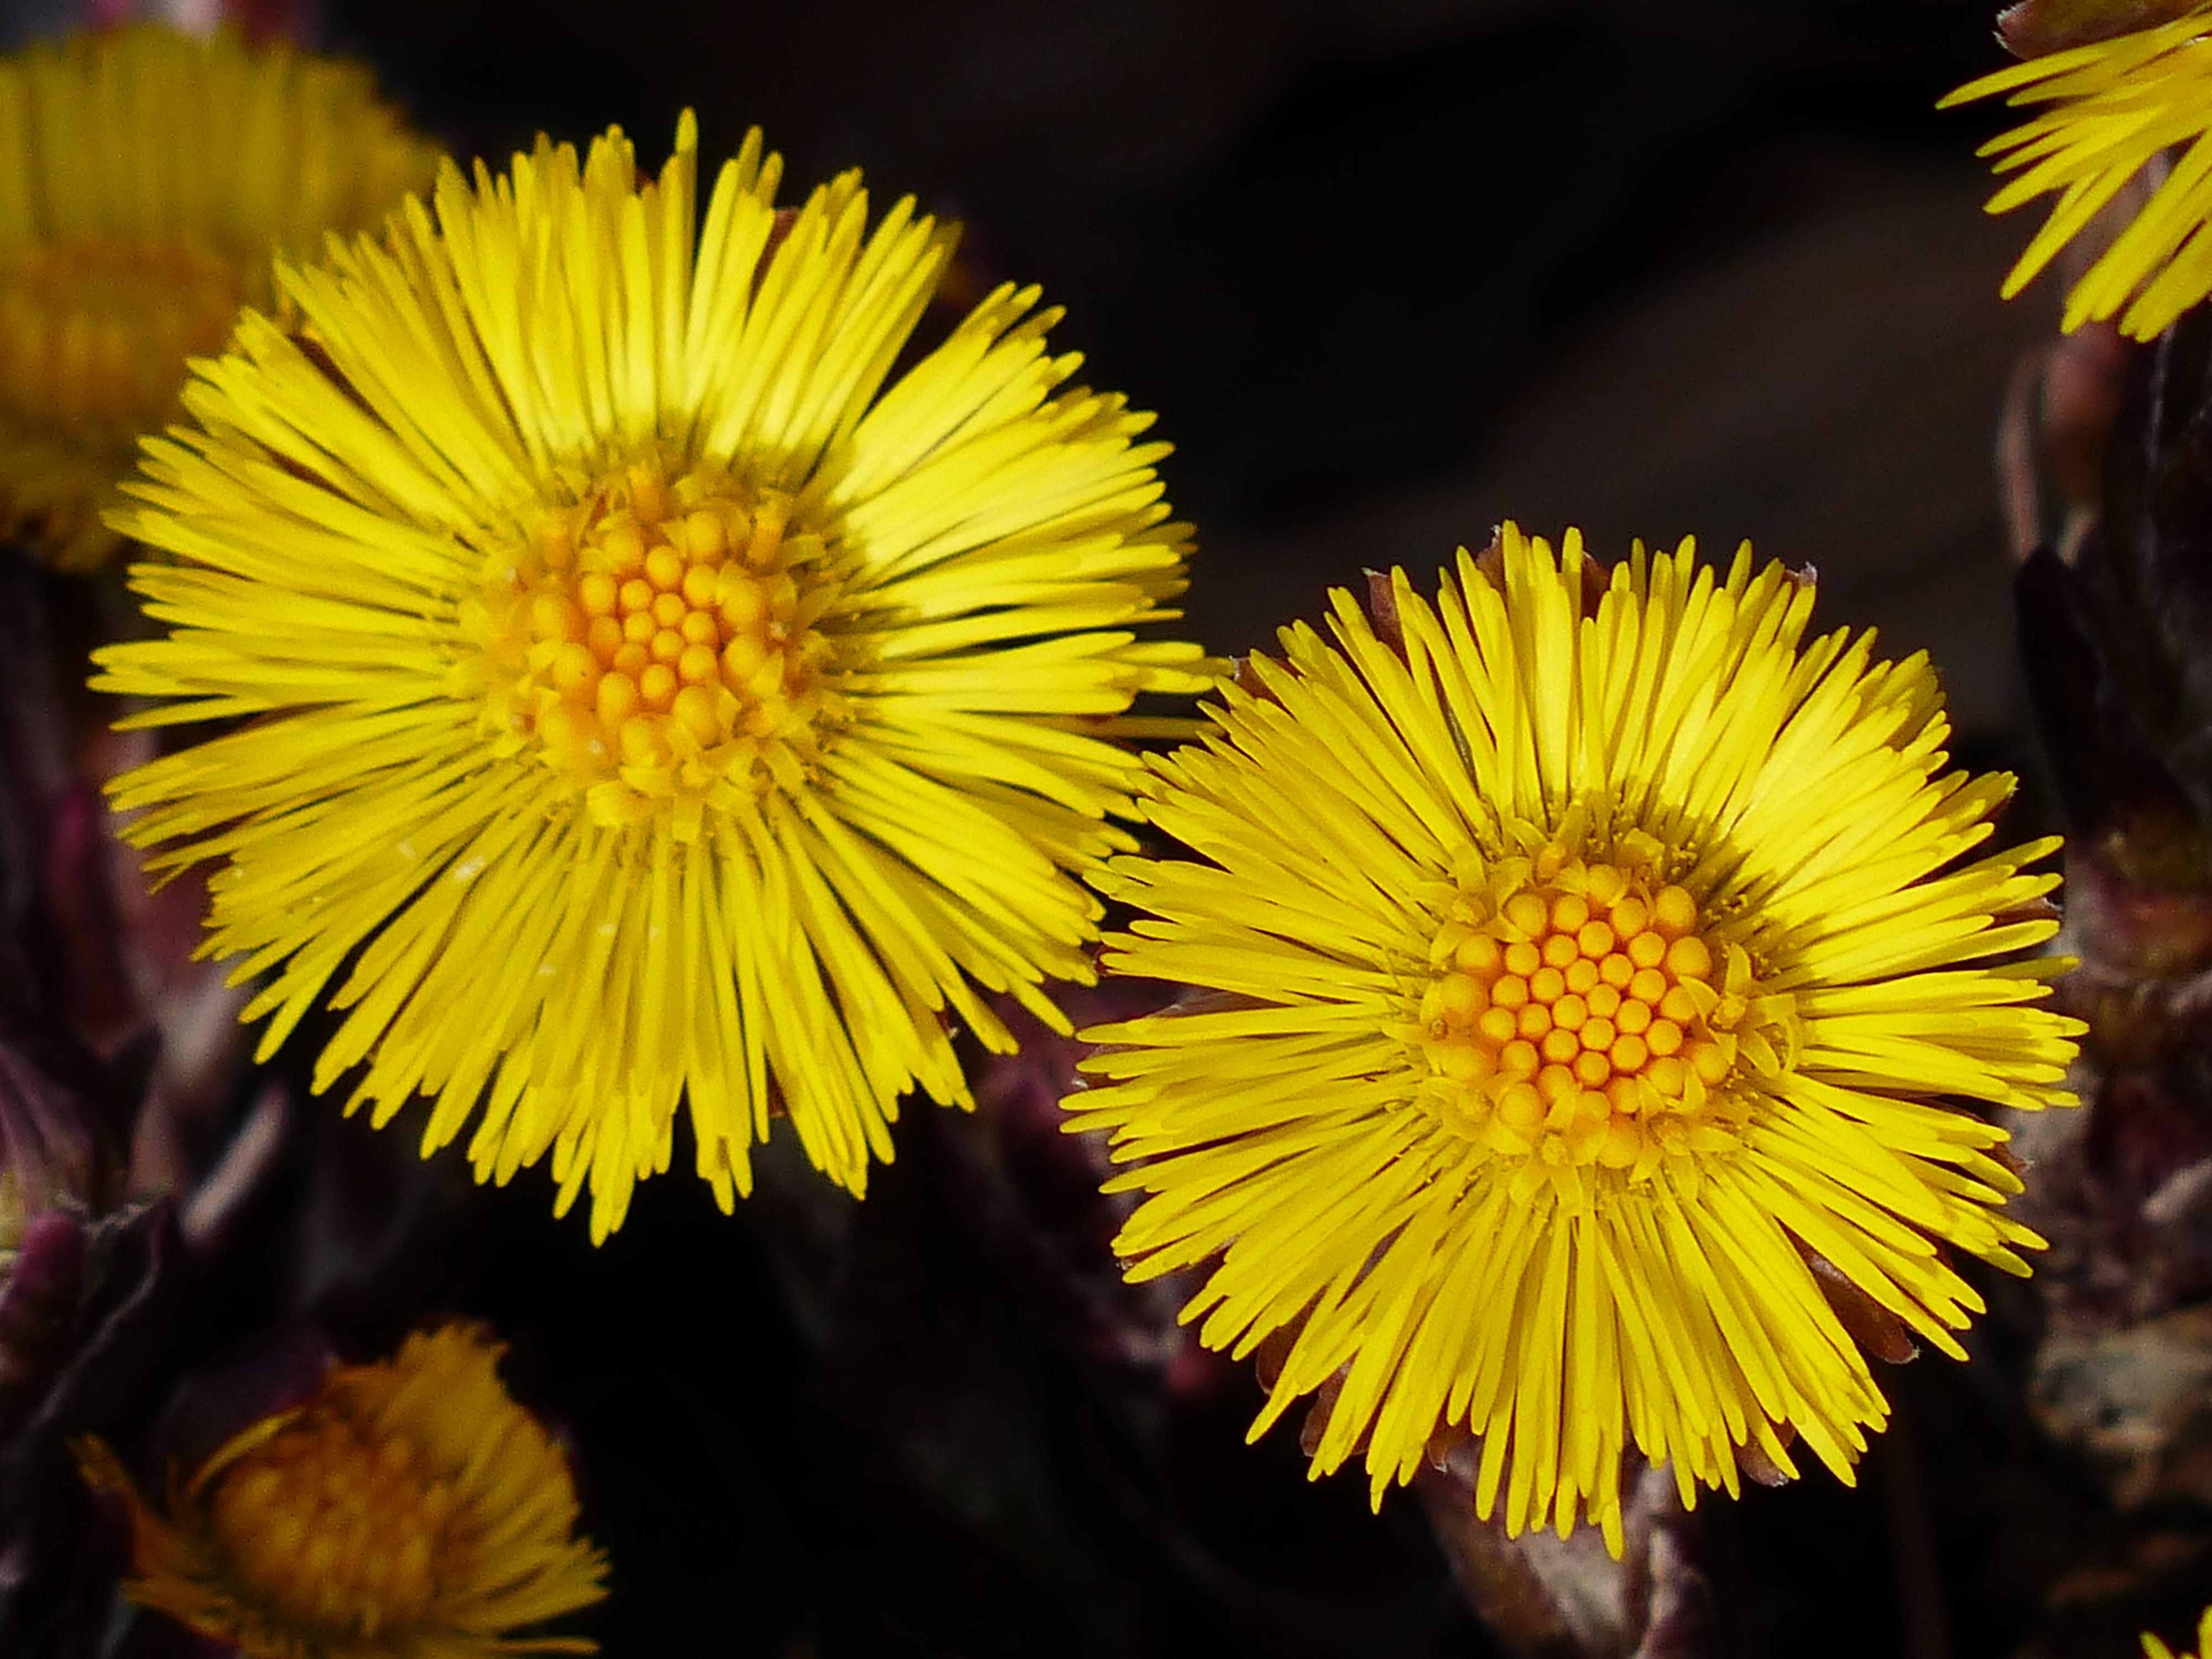
nature, blossom, plant, photography, flower, petal, bloom, daisy, macro, botany, yellow, close, flora, wildflower, close up, asteraceae, tussilago, early bloomer, spring flower, composites, medicinal plant, macro photography, flowering plant, daisy family, tussilago farfara, annual plant, plant stem, land plant, cough medicines